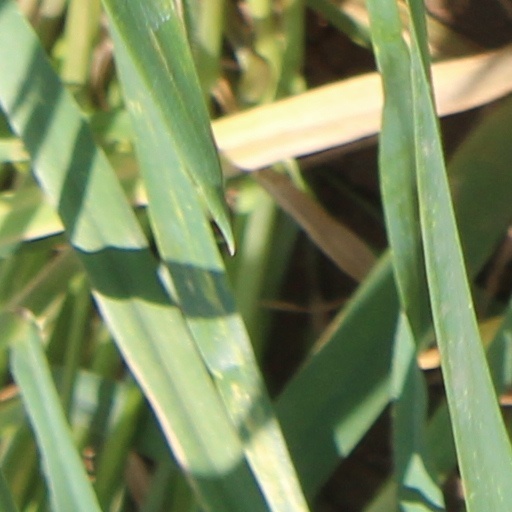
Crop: wheat